The Great Conqueror's Concubine

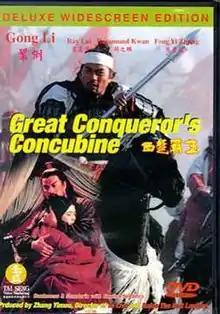
DVD cover art

The Great Conqueror's Concubine, alternatively known as King of Western Chu, is a 1994 Hong Kong historical drama film directed by Stephen Shin and Wei Handao, starring Ray Lui, Rosamund Kwan, Zhang Fengyi and Gong Li. The film is based on the events in the Chu–Han Contention, an interregnum between the fall of the Qin dynasty and the founding of the Han dynasty.